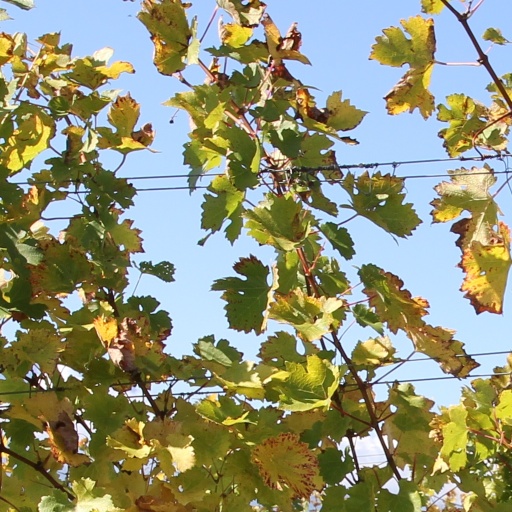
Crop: grape